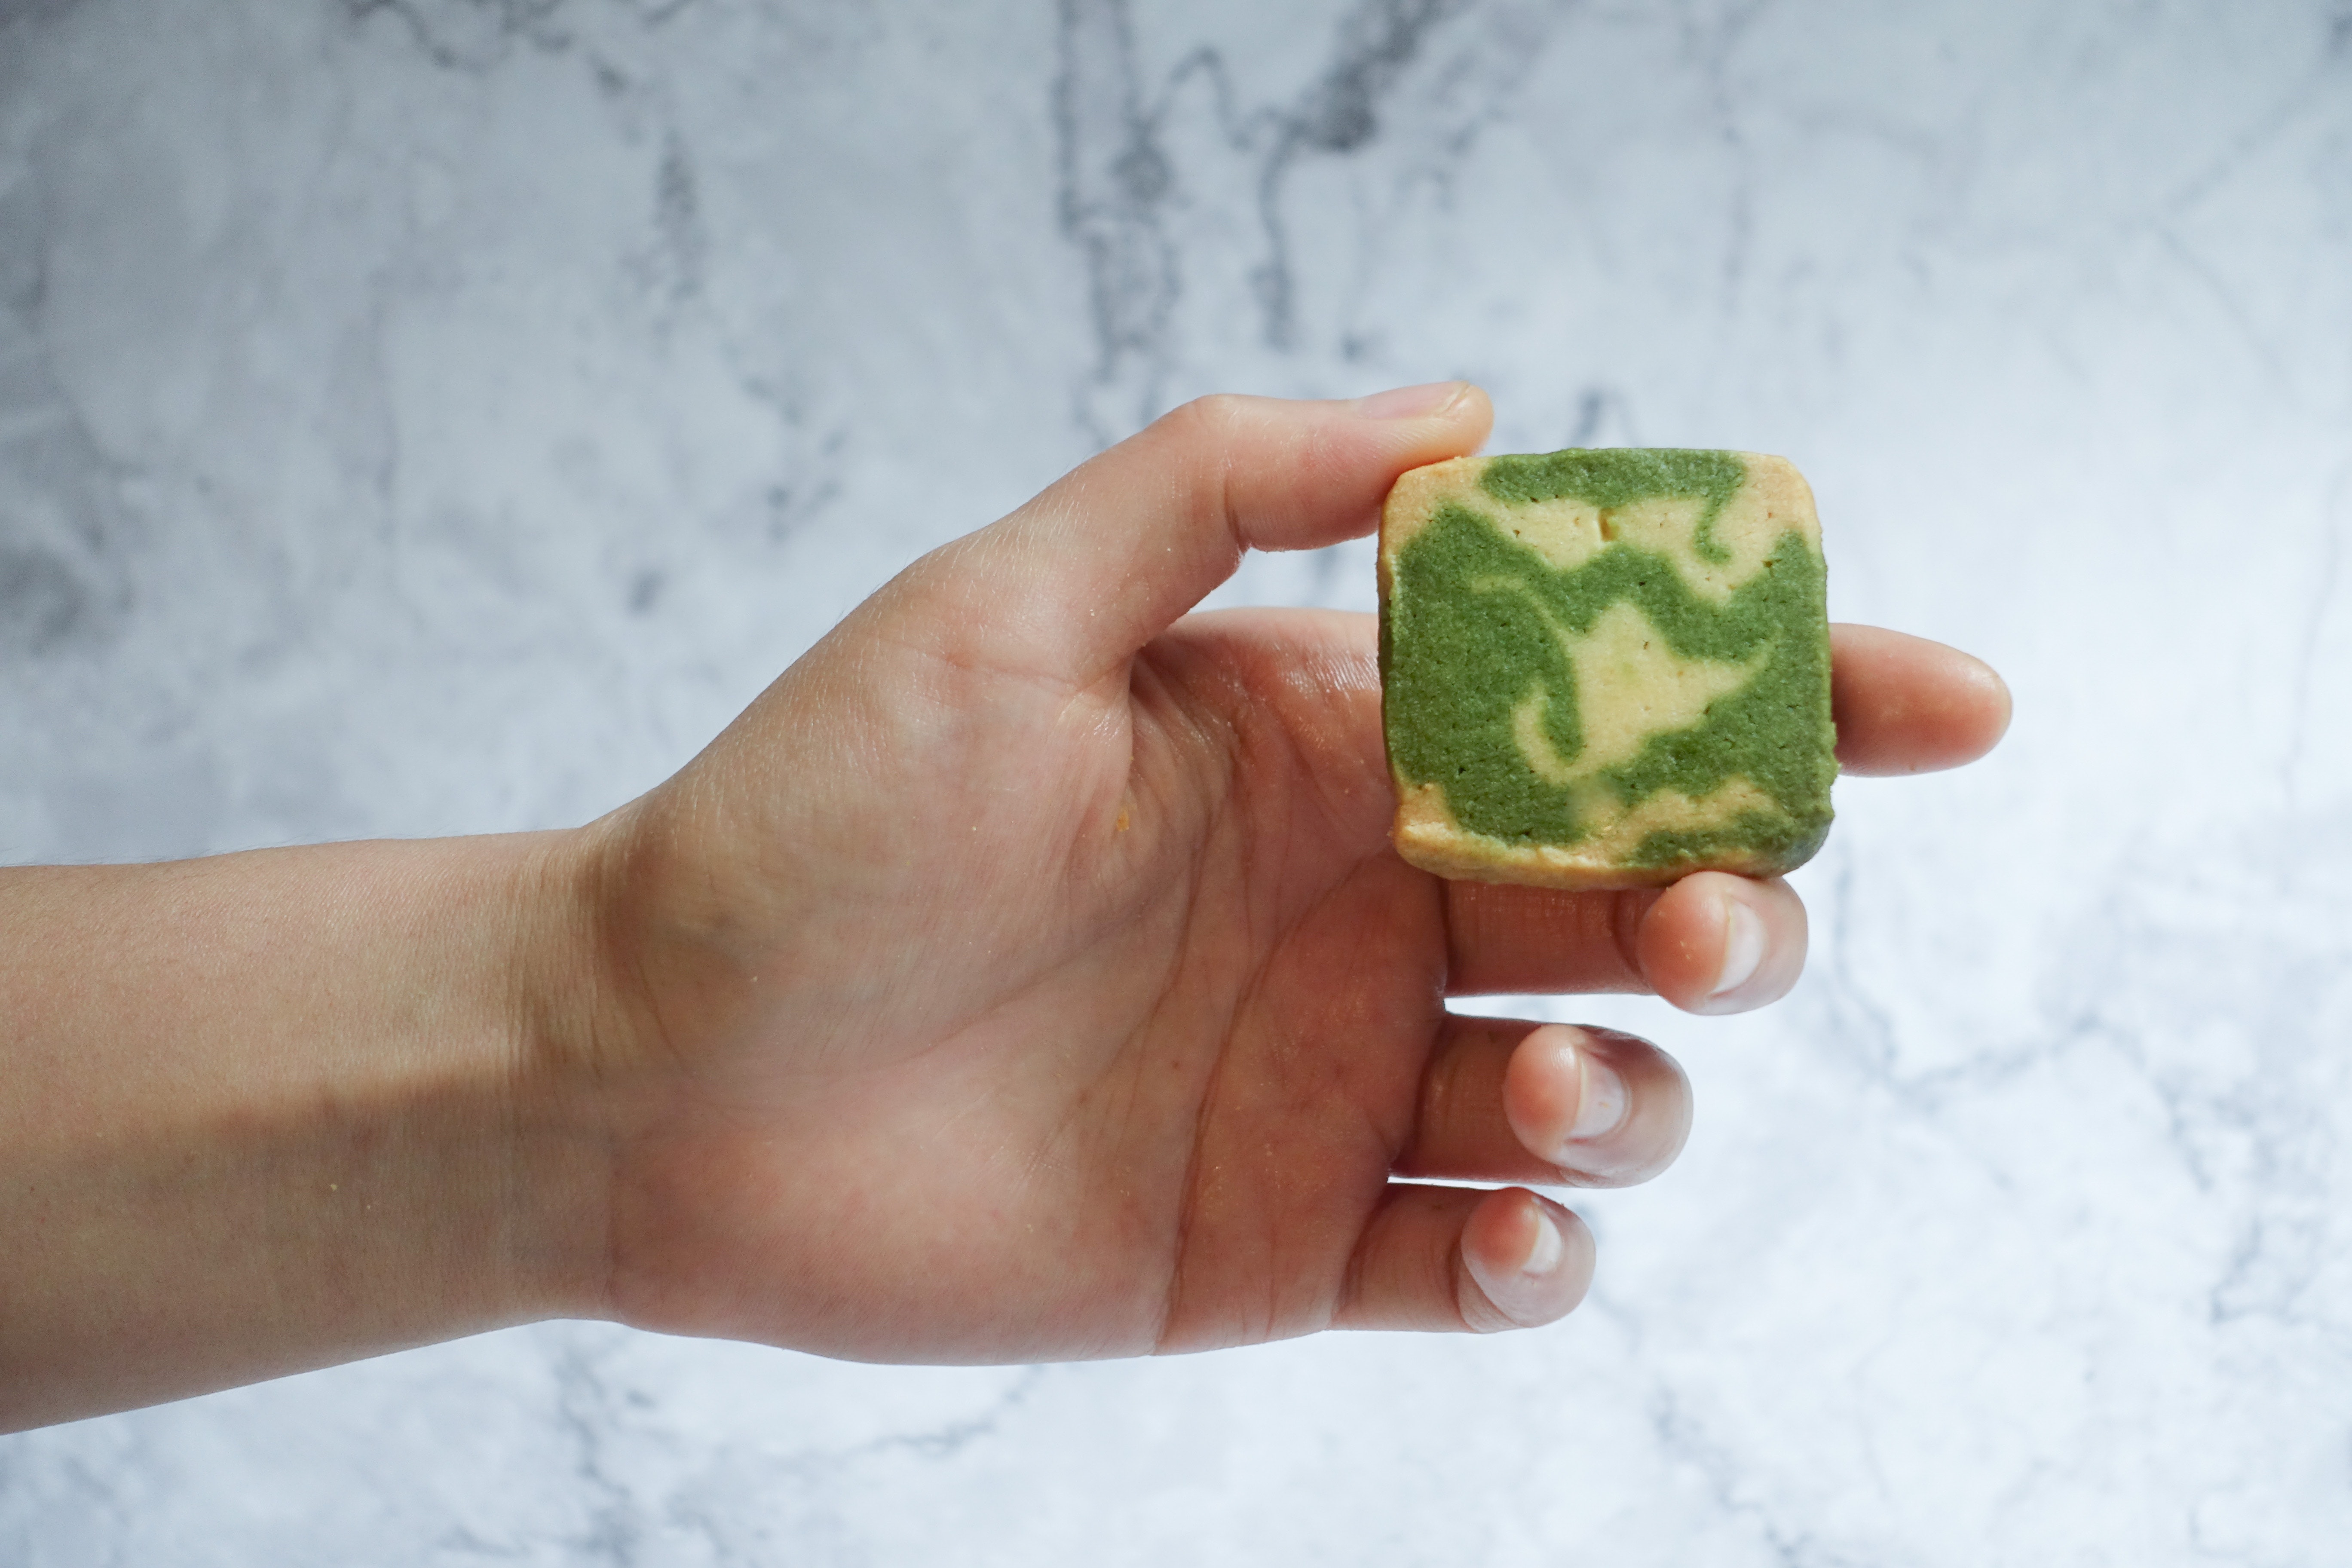
green, hand, finger, nail, thumb, plant, food